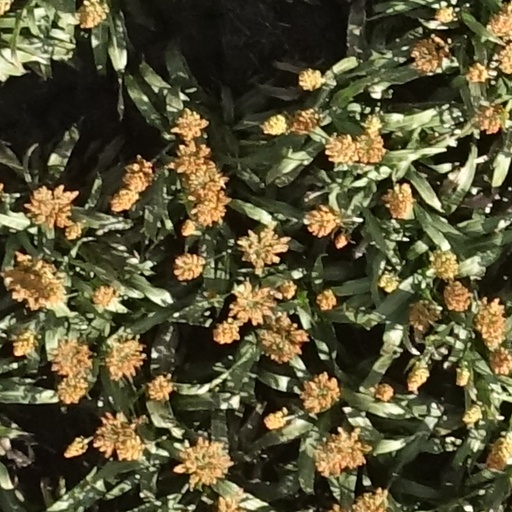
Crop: sorghum